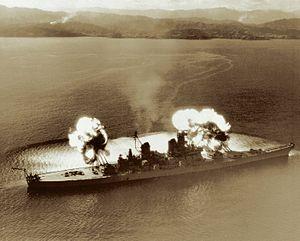
L’USS New Jersey (BB-62), surnommé Big J ou Black Dragon, est un cuirassé de l’United States Navy de classe Iowa. C’est le deuxième bâtiment de la Marine des États-Unis à être nommé en l'honneur de l'État américain du New Jersey. Le New Jersey a gagné plus de Service star pour ses actions au combat que les trois autres cuirassés de classe IOWA achevés, et c'est le seul cuirassé US à avoir fourni un soutien d'artillerie pendant la guerre du Viêt Nam.